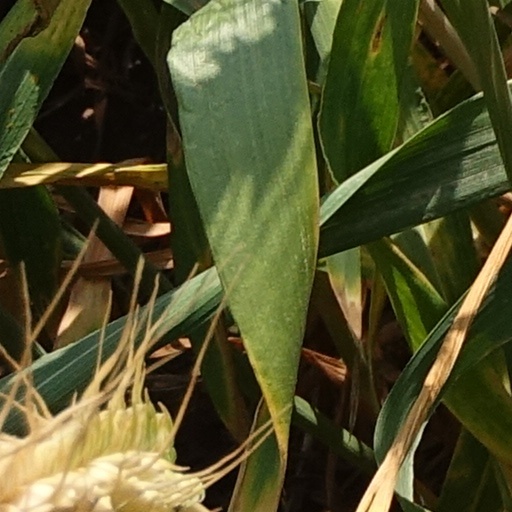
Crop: wheat